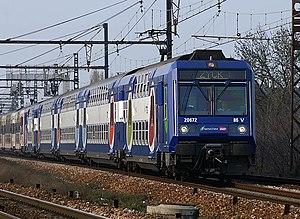
Transilien Paris Sud-Est est la « région » du Transilien, le réseau de trains d'Île-de-France de la Société nationale des chemins de fer français, qui gère partiellement la ligne D et intégralement la ligne R, permettant la desserte du sud-est de l'Île-de-France à partir de la gare de Lyon à Paris. Ainsi, les lignes D et R ont une direction commune et se partagent une partie du matériel roulant notamment les rames Z 5300, Z 20500 et Z 57000.
Le réseau express régional d'Île-de-France, couramment appelé « RER » en France, est un réseau de transport en commun au gabarit ferroviaire desservant Paris et son agglomération, faisant partiellement partie du réseau régional dénommé Transilien. Constitué de cinq lignes, il comporte 249 points d'arrêt pour 587 km de voies et est fréquenté par 2,7 millions de voyageurs par jour. Pour des raisons historiques, une partie du réseau est gérée par la RATP tandis que le reste fait partie du réseau SNCF.
Les Z 20500 sont des rames automotrices à deux niveaux bicourant 1 500 volts et 25 000 V destinées au service RER et Transilien. Ces rames constituent le matériel ferroviaire voyageurs le plus important en nombre en Île-de-France après les Z50000 et circulent sur tous les réseaux de la région. Familières aux usagers du réseau francilien, elles ont été fabriquées de 1988 à 1998 à 194 exemplaires. Six autres rames de type similaire à quatre caisses longues, les Z 92050, livrées puis acquises en 1996 par la région Nord-Pas-de-Calais, ont été transformées en Z 20500 en 2015.
La ligne D du RER d'Île-de-France, plus souvent simplement nommée RER D, est une ligne du réseau express régional d'Île-de-France qui dessert une grande partie de la région Île-de-France selon un axe nord-sud. Elle relie Orry-la-Ville et Creil au nord à Melun, Corbeil-Essonnes et Malesherbes au sud, en passant par le cœur de Paris.